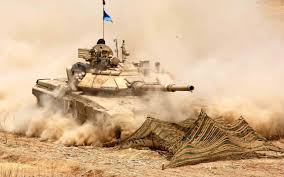
Label: T-90